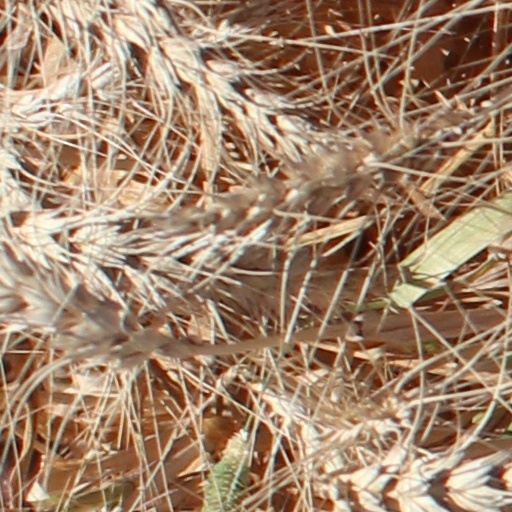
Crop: wheat